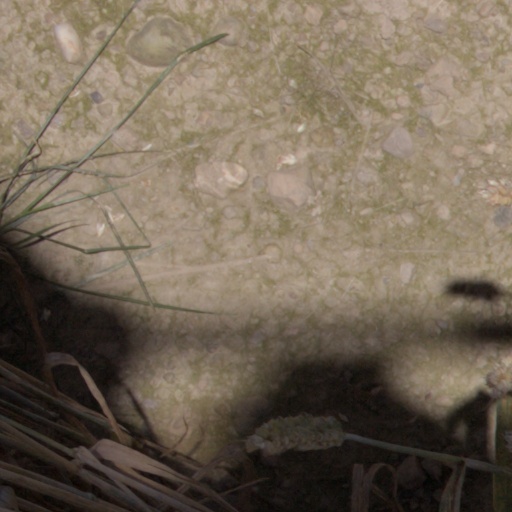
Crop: wheat